Matariki

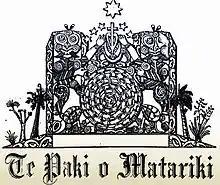
Masthead of "Te Paki o Matariki", newspaper of the Kīngitanga movement, showing the stars of Matariki

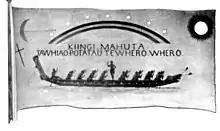
Kīngitanga flag from Waahi, showing the seven stars of Matariki

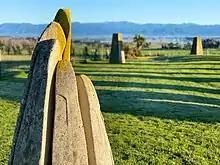
"The Fingers of Mother Earth" sculpture at Stonehenge Aotearoa marks the heliacal rise of Matariki

Traditional Māori culture was interwoven with astronomical knowledge, with constellations and the lunar cycle used for navigation, planting and harvesting, delineating the seasons, and marking the spawning and migration of fish. This knowledge was passed down by oral tradition, and different regions and iwi recorded different dates, significant constellations, and traditional calendars or .